History of Spain

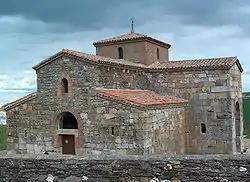
Visigothic church, San Pedro de la Nave. Zamora. Spain

During their governance of Hispania, the Visigoths built several churches in the basilical or cruciform style that survive, including the churches of San Pedro de la Nave in El Campillo, Santa María de Melque in San Martín de Montalbán, Santa Lucía del Trampal in Alcuéscar, Santa Comba in Bande, and Santa María de Lara in Quintanilla de las Viñas. The Visigothic crypt (the Crypt of San Antolín) in the Palencia Cathedral is a Visigothic chapel from the mid 7th century, built during the reign of Wamba to preserve the remains of the martyr Saint Antoninus of Pamiers. These are the only remains of the Visigothic cathedral of Palencia.